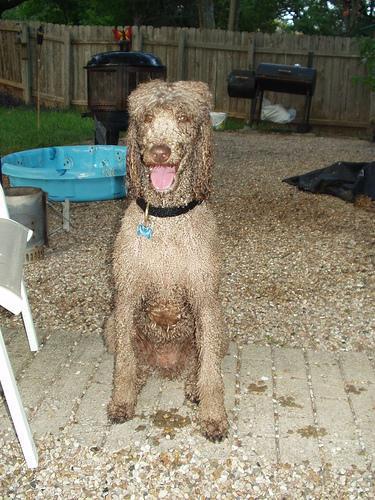
standard_poodle